Question: Where are the fans?
Tambaya: Ina magoya bayan suke?
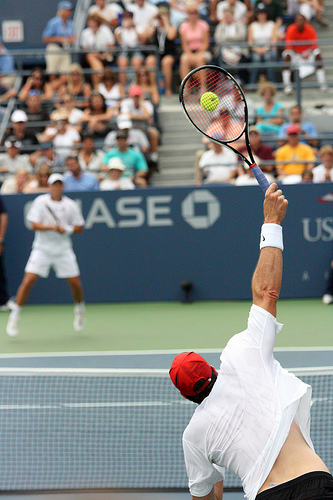
Answer: The stands.
Amsa: Gurin zama.